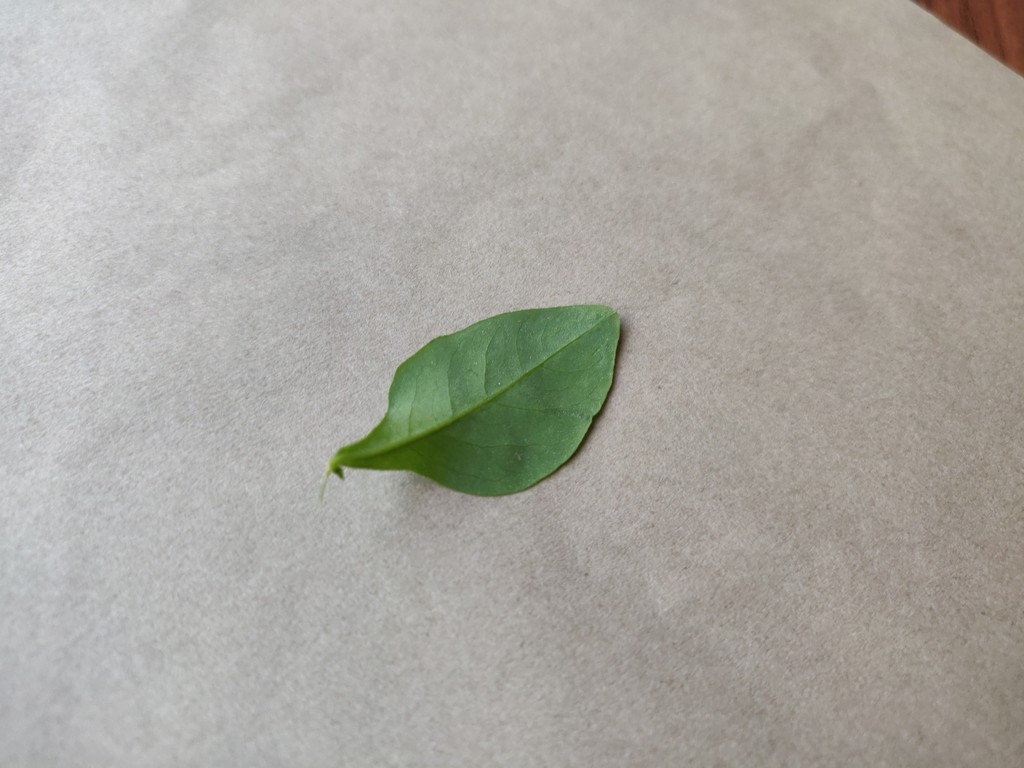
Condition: Healthy
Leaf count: single
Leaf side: back